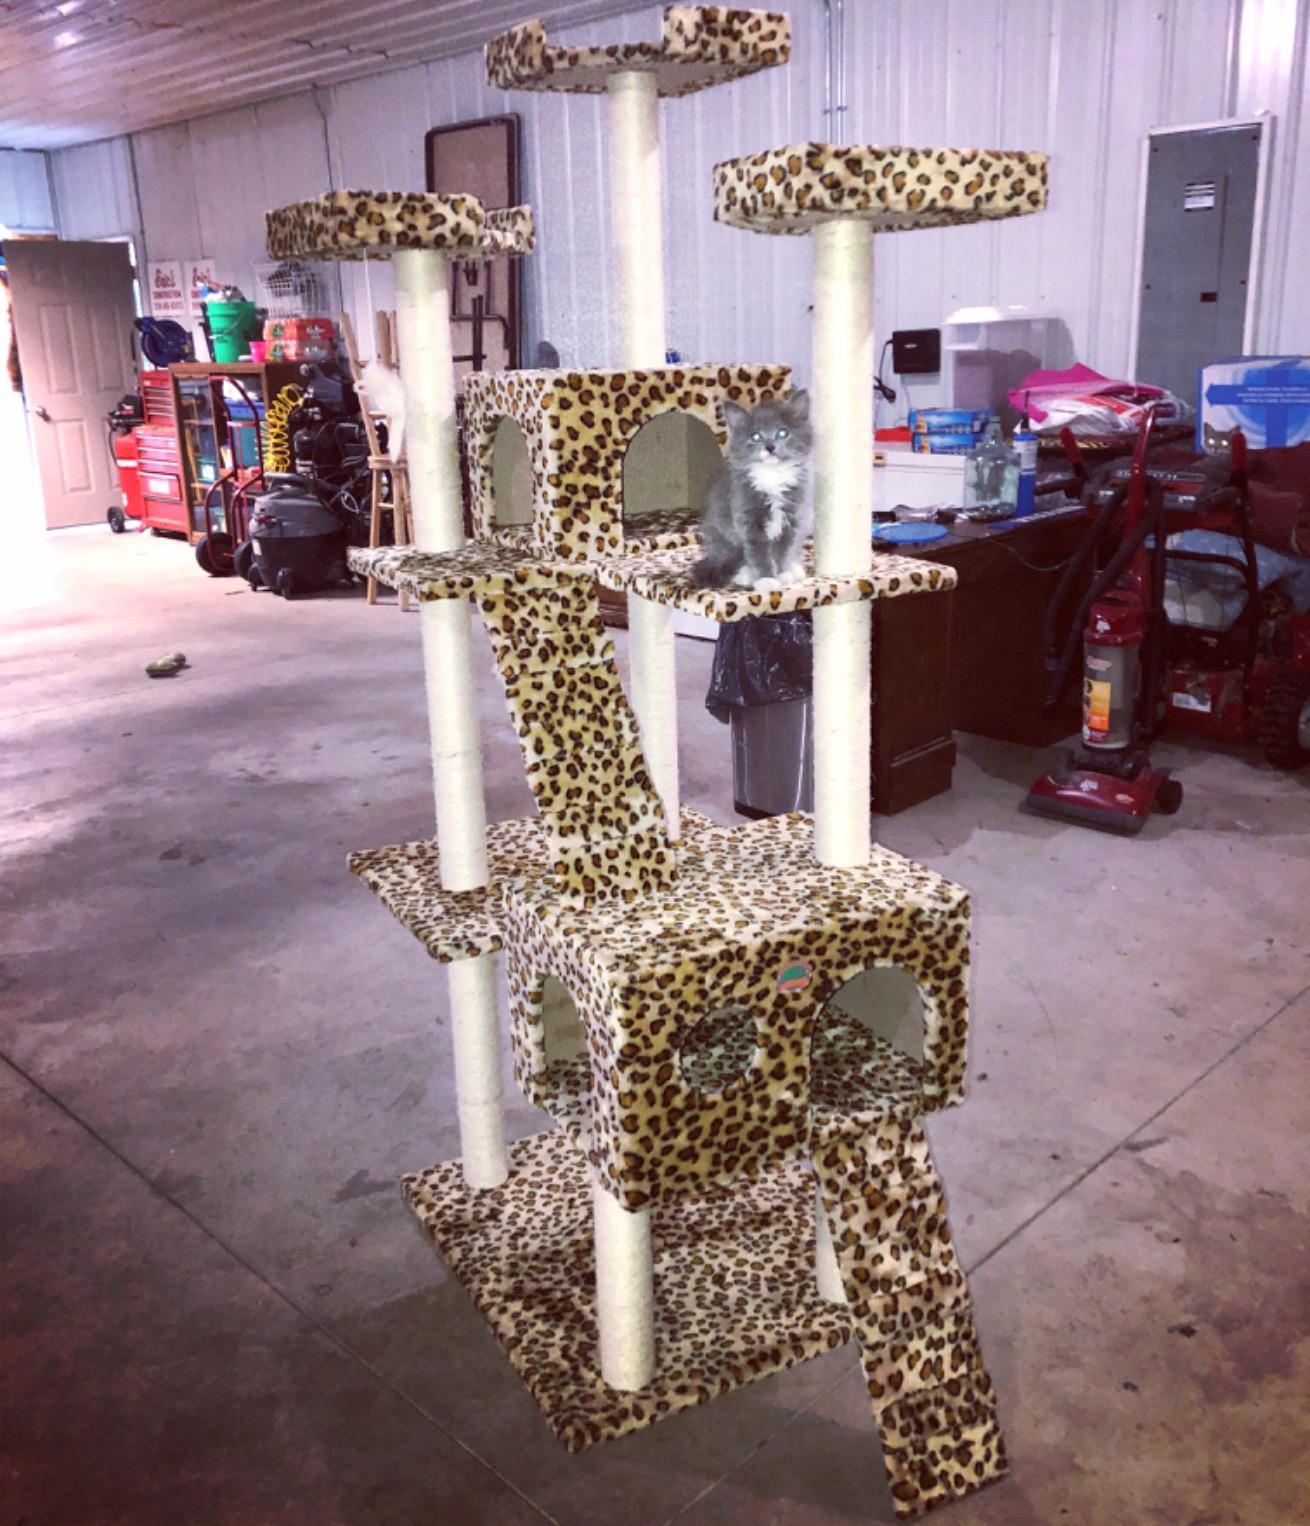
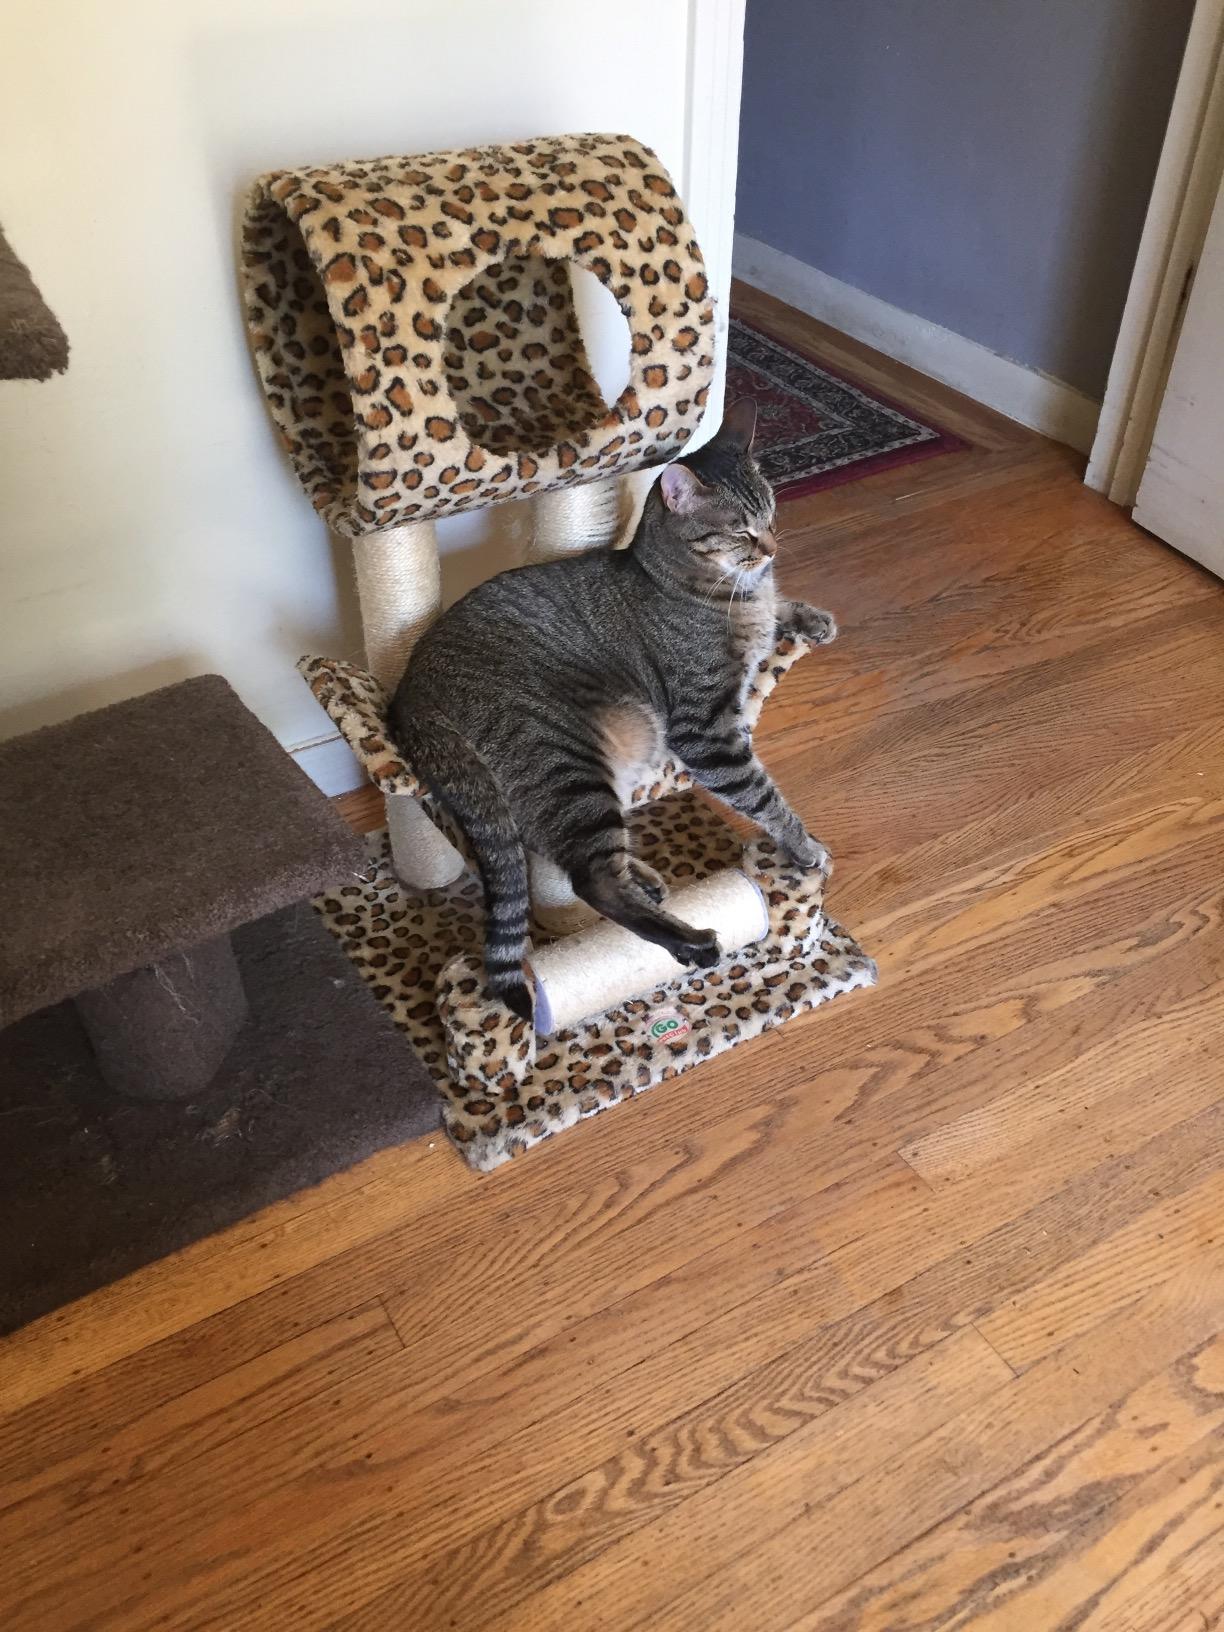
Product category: items_cat tree
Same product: no